Toy Manchester Terrier

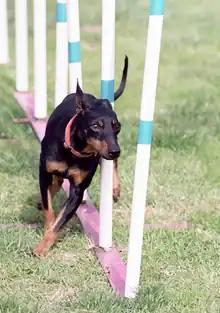
Toy Manchester Terrier doing agility

The Manchester Terrier, from which the Toy Manchester Terrier was bred, was developed in the 19th century from crosses between an old Black and Tan Terrier with the Whippet, along with other breeds, primarily for rat-catching. In England, another breed was also developed in the 19th century in Manchester, the English Toy Terrier, as a separate breed from the Manchester Terrier. The English Toy Terrier was a popular pet in Victorian England, and bred to be very small, some weighing as little as 1 kg (2.2 lbs.)